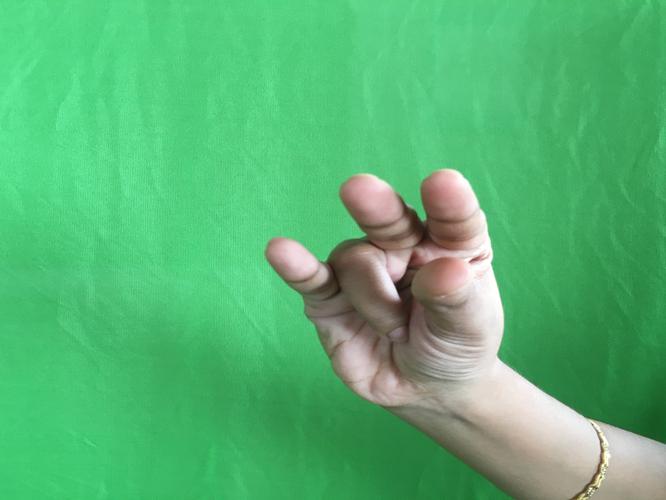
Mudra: Kangulam
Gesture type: single_hand